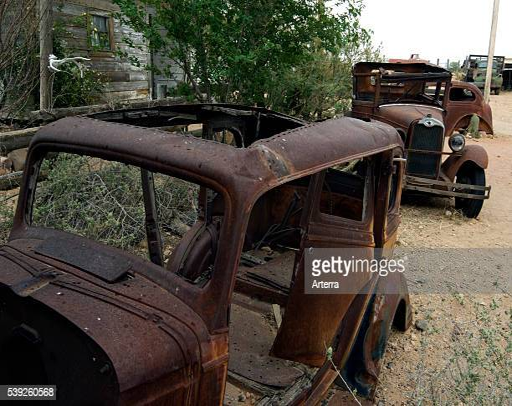
old rusty vintage cars along road at the general store